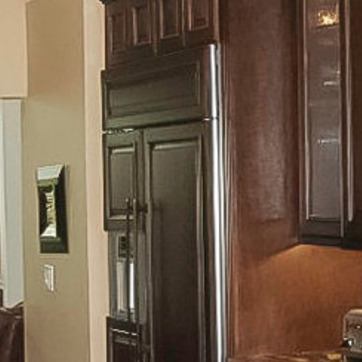
Material: wood